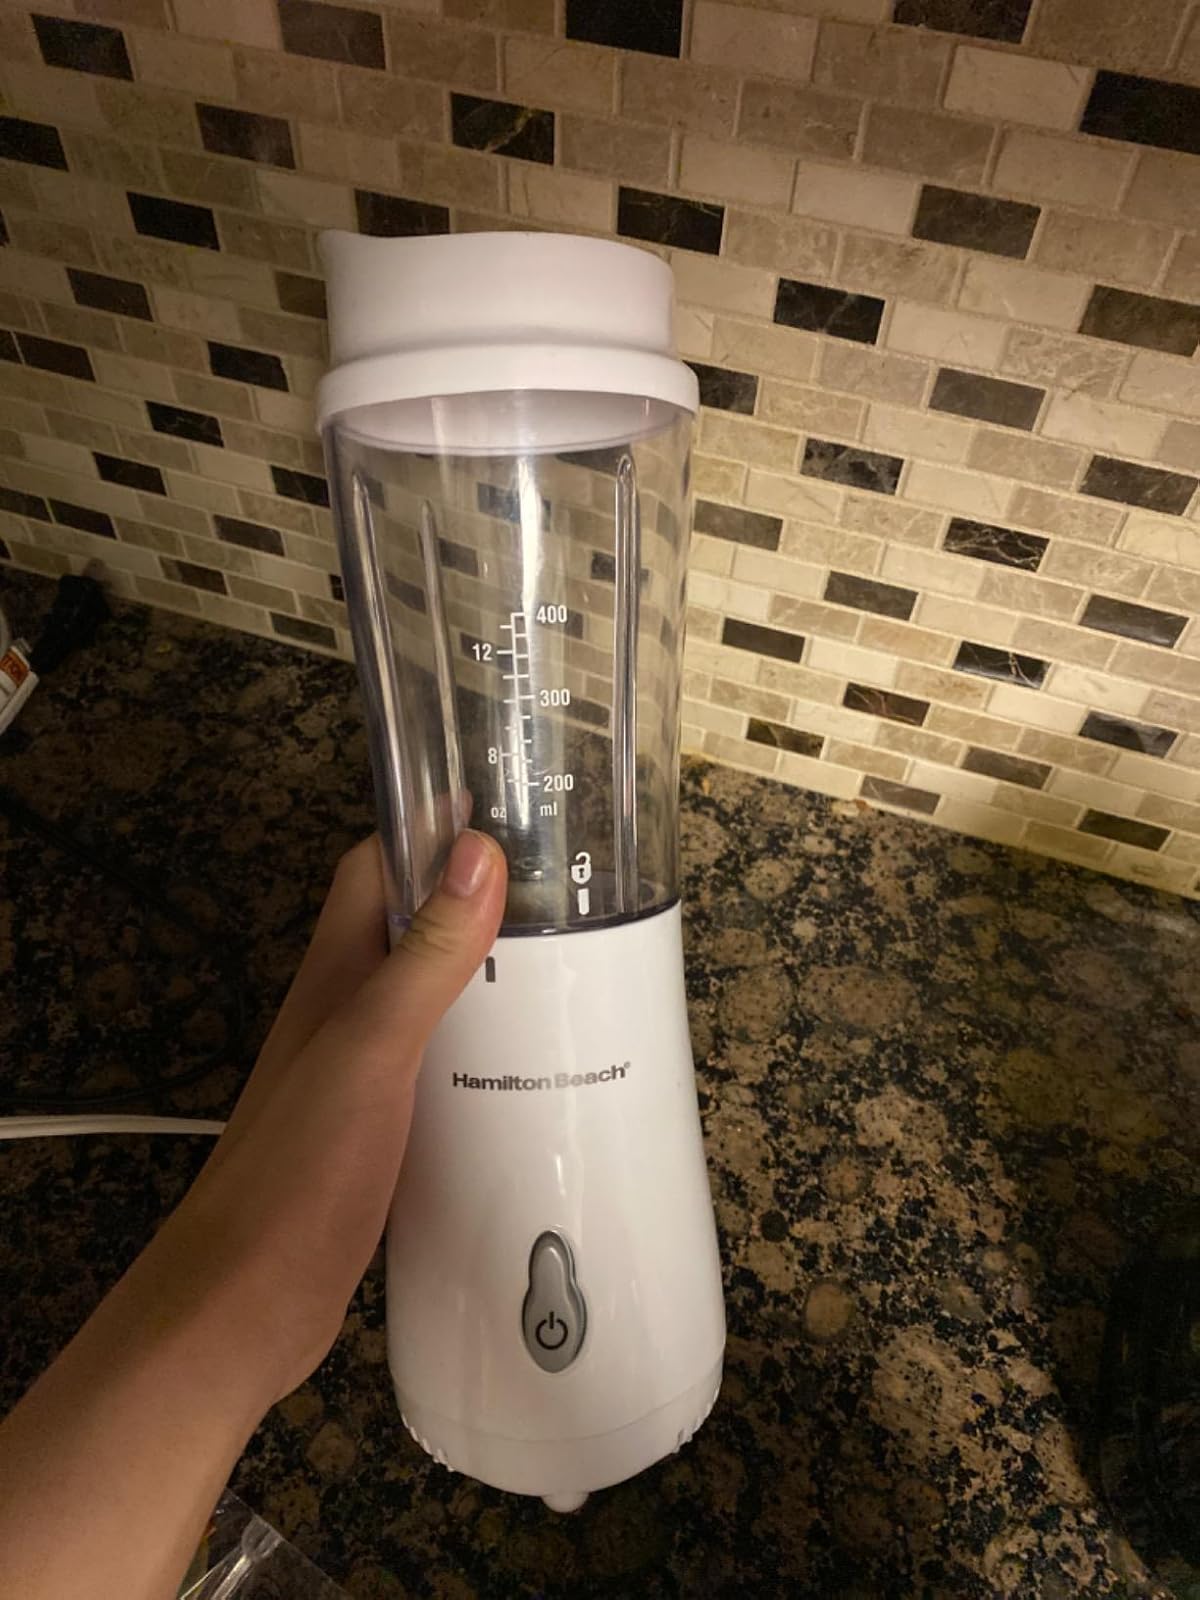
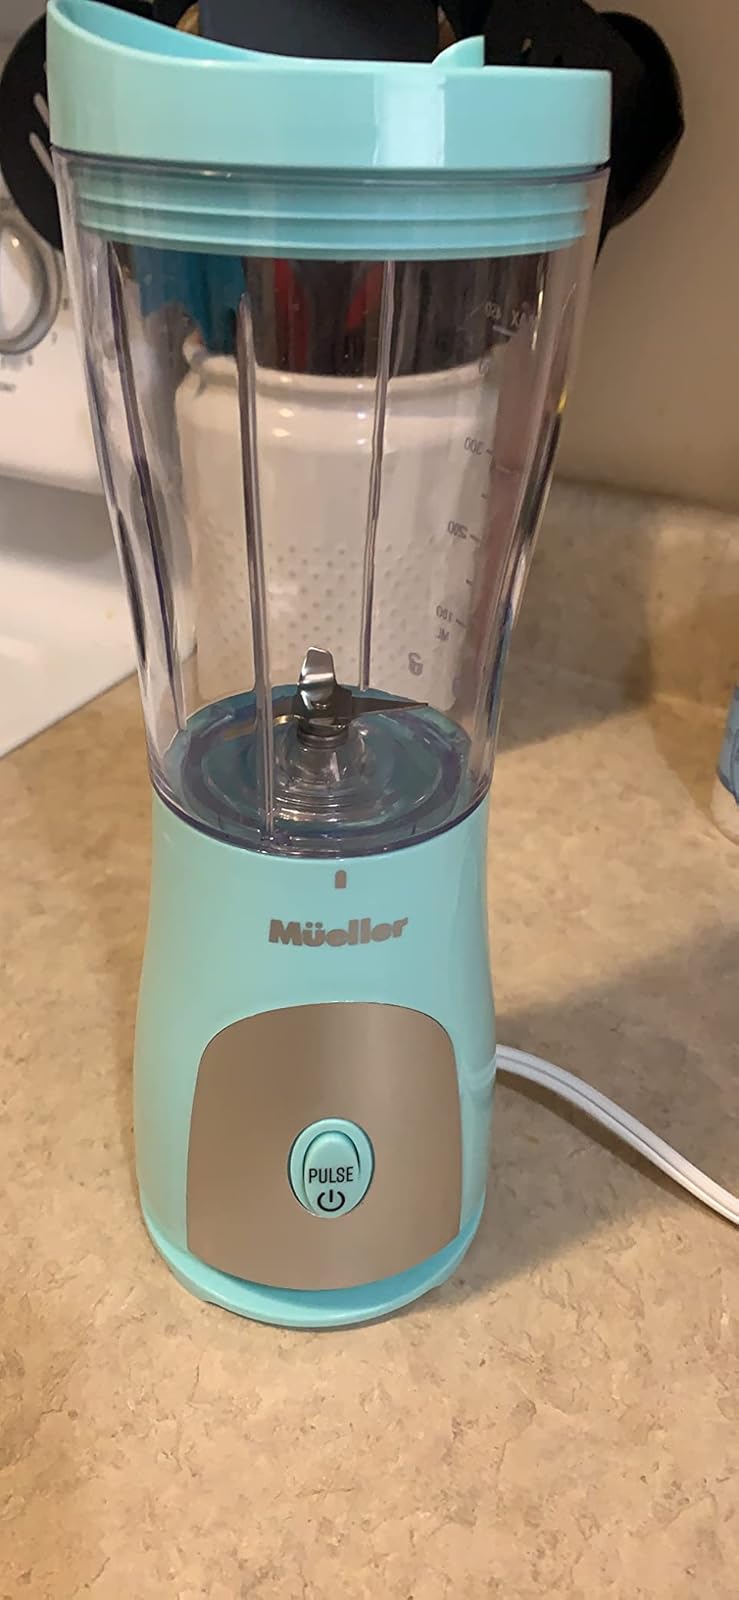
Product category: items_blender
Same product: no